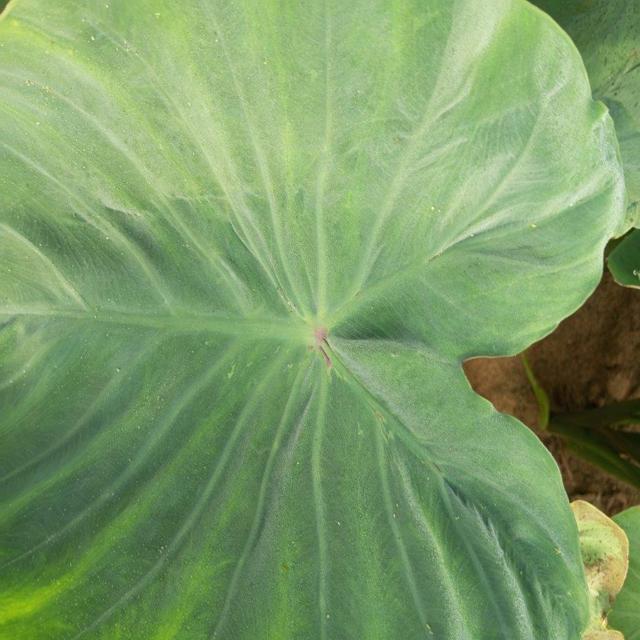
Label: Healthy